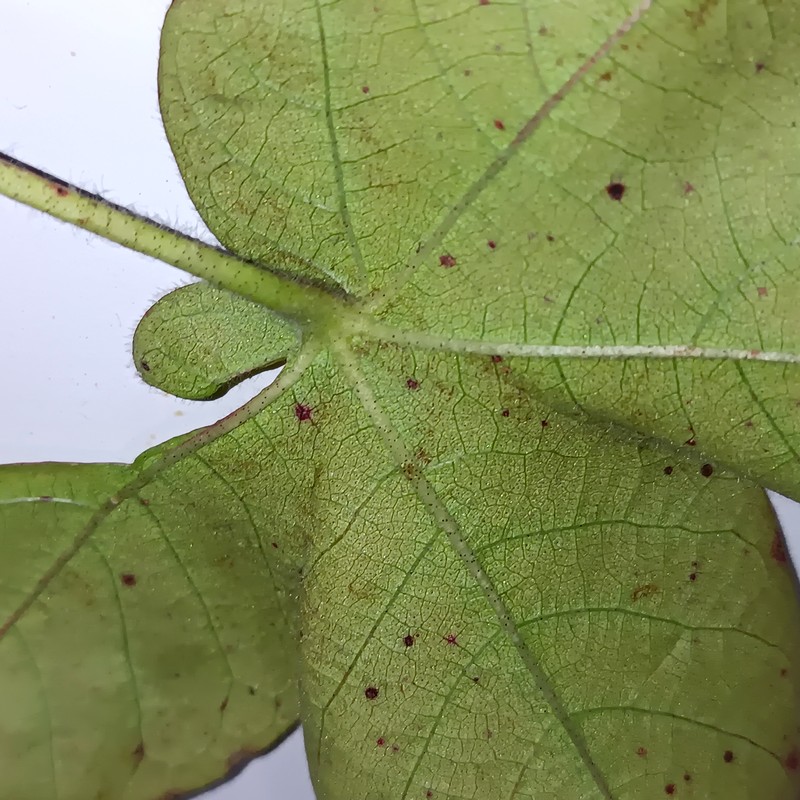
Label: Bacterial Blight